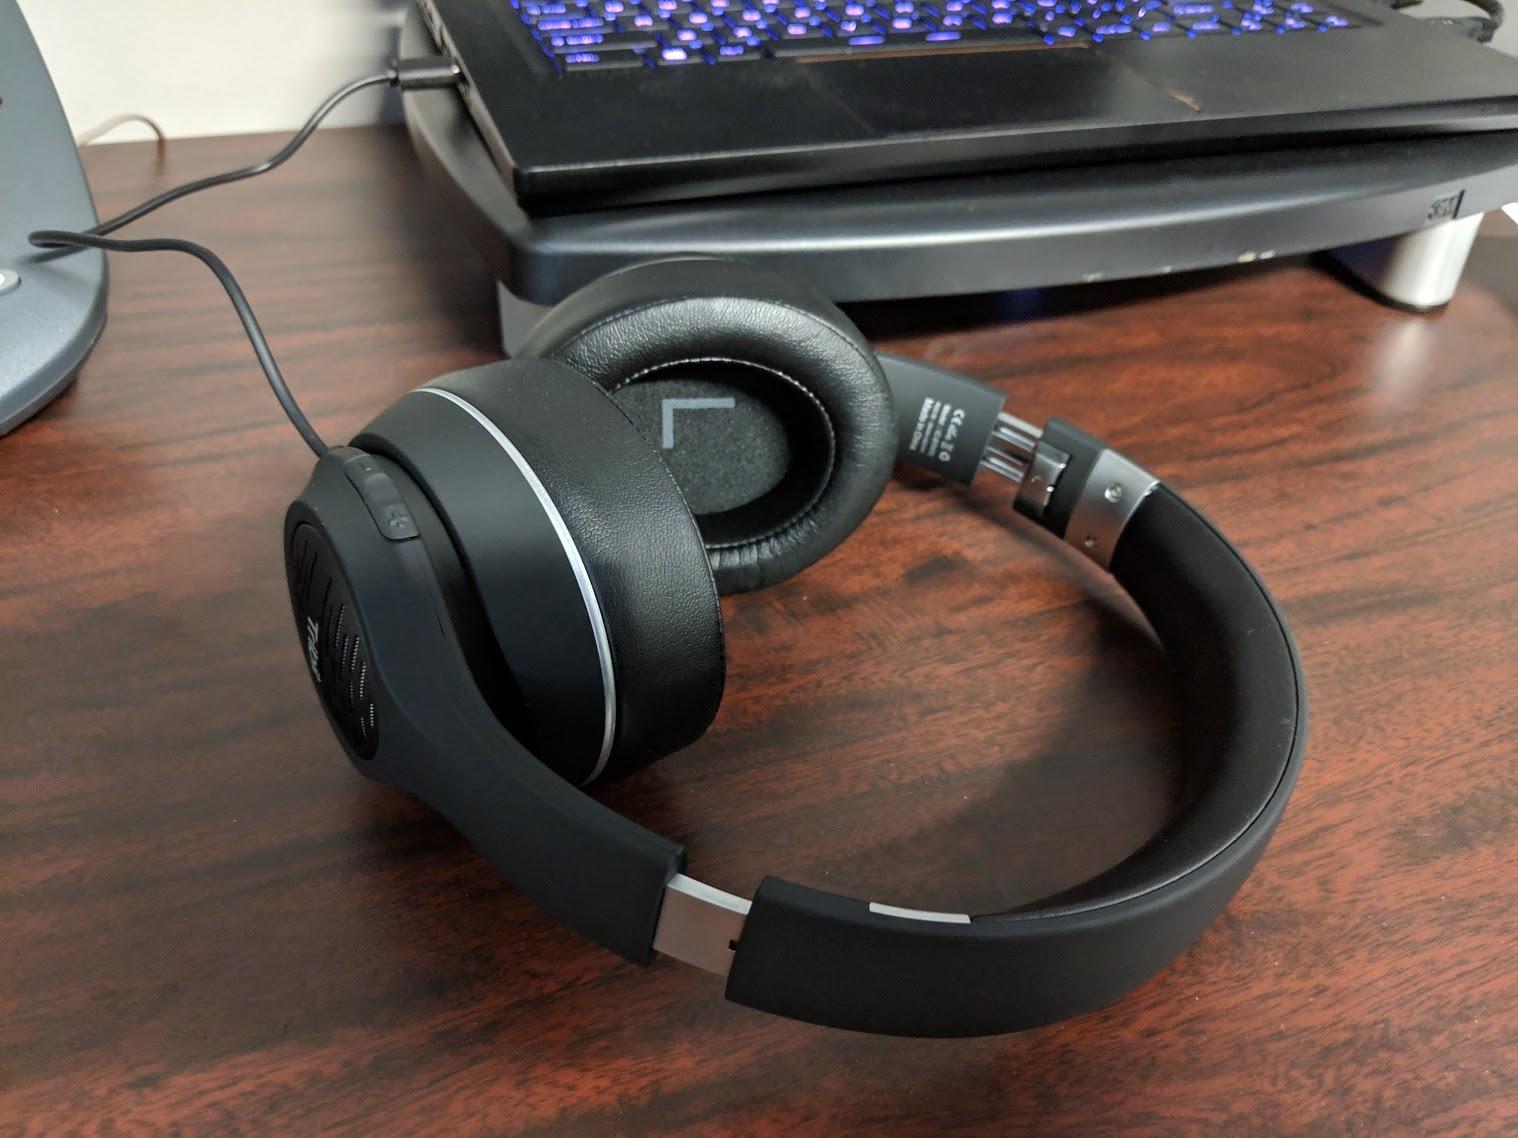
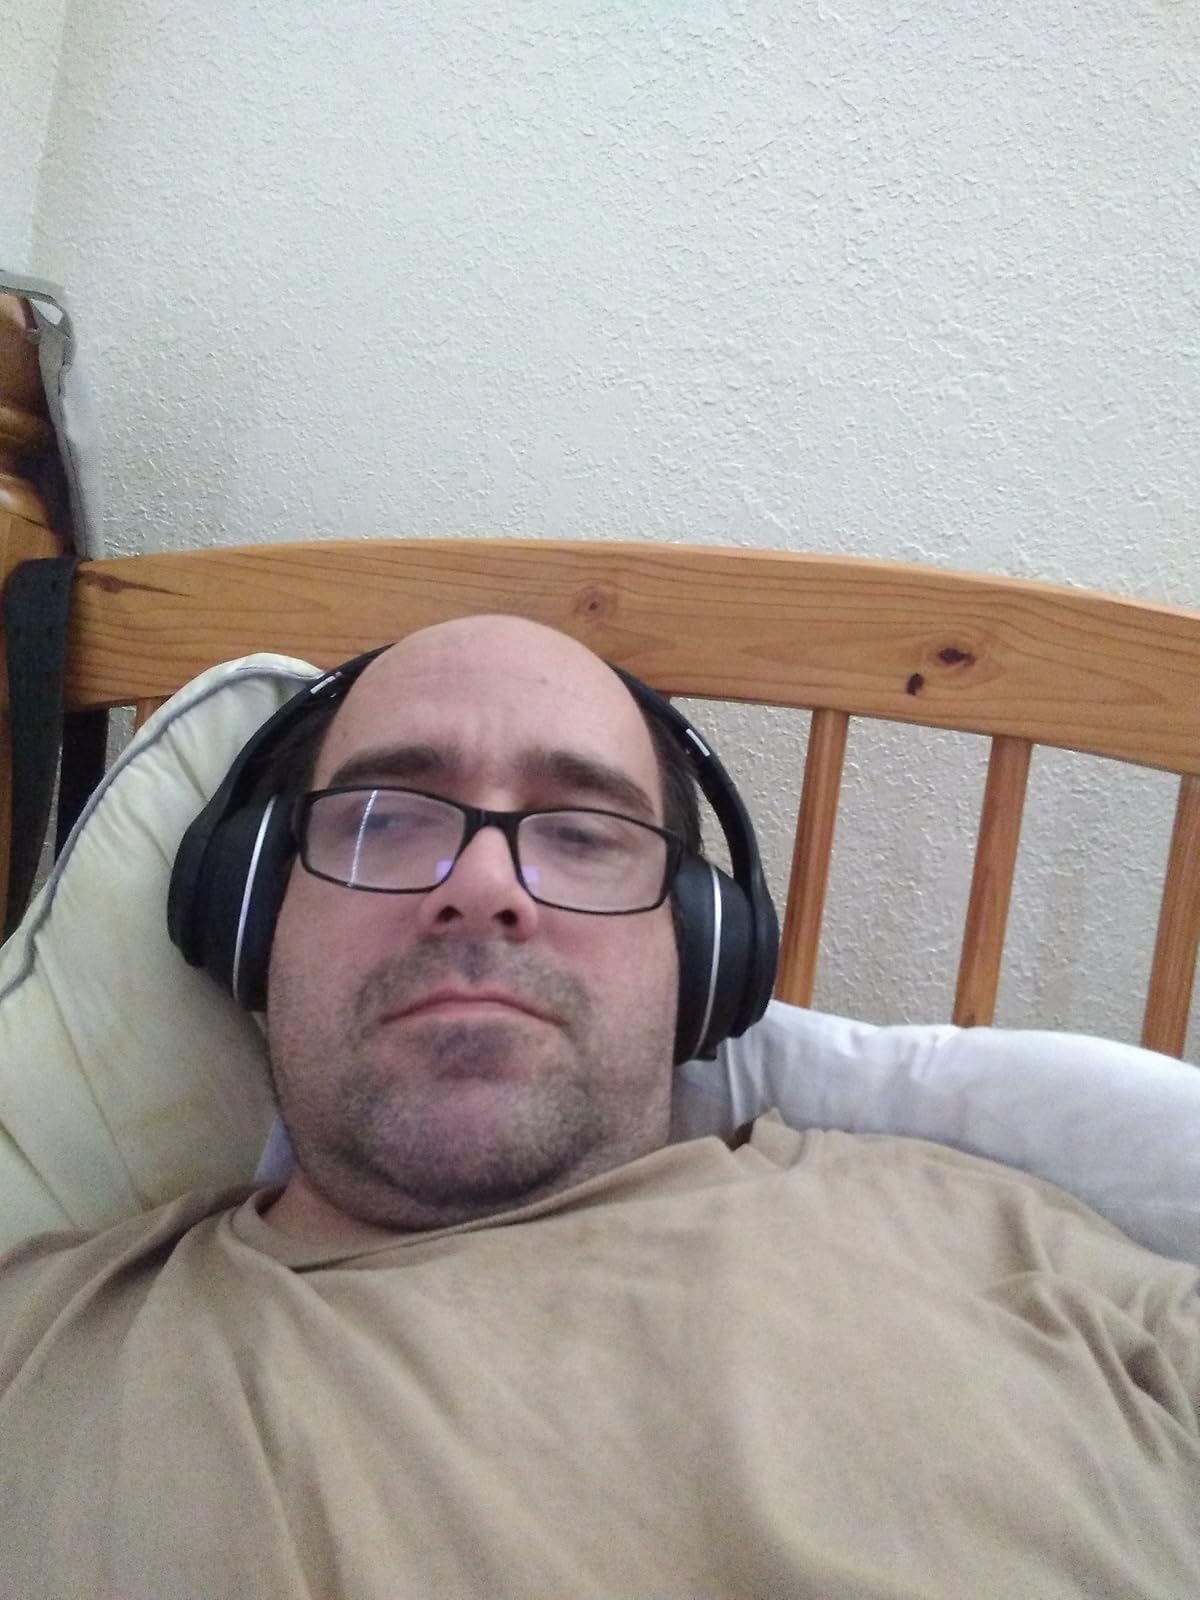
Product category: headphones
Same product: yes